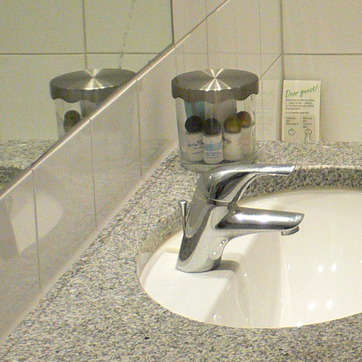
Material: polishedstone